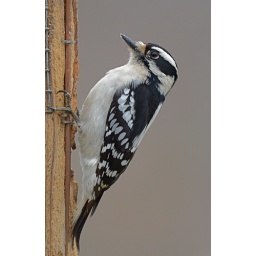
This female was addicted to the suet cake in the feeder close to the house in Cotter, Arkansas.